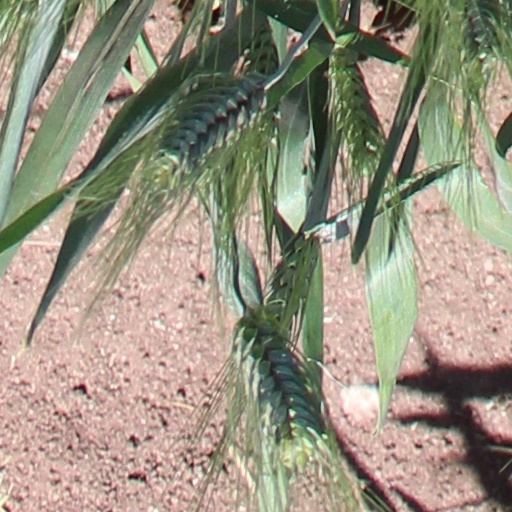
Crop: wheat